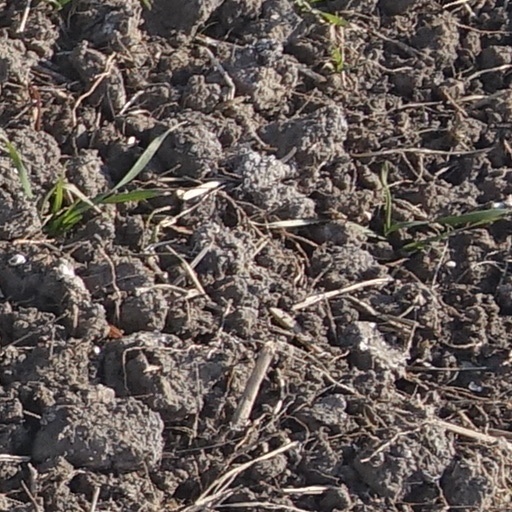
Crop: wheat